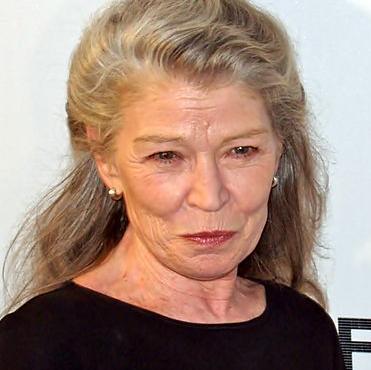
Age: 63